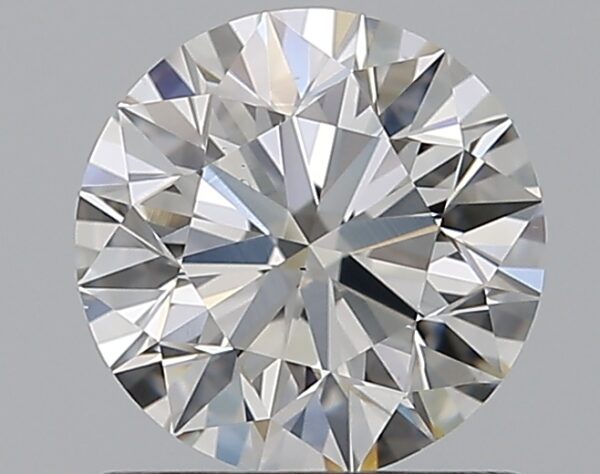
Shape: round
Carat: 0.9
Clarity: VS1
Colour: F
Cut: EX
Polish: EX
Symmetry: EX
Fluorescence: N
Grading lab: GIA
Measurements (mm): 6.12 x 6.16 x 3.86